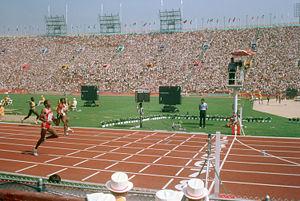
Les épreuves d'athlétisme des Jeux olympiques d'été de 1984 ont eu lieu du 3 août au 11 août 1984 au Memorial Coliseum de Los Angeles, aux États-Unis. 1 273 athlètes issus de 124 nations ont pris part aux 41 épreuves du programme.
Les Jeux olympiques d'été de 1984, Jeux de la XXIIIᵉ olympiade de l'ère moderne, ont été célébrés du 28 juillet au 12 août 1984 à Los Angeles, aux États-Unis.